Évariste Vital Luminais

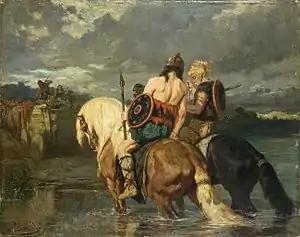
"Goths crossing a river"

Luminais worked in the genre and historical modes. He was among the academic painters who satisfied a social demand for aggrandising, even propagandistic historical works in the early years of the Third Republic, after the defeat in the Franco-Prussian War. As such, he shared in their condemnation by the advocates of modern art. However, in some paintings, such as "The Widow" (1865) he foreshadows social realism. He also used a historical dressing to make hunting and peasant scenes more palatable to the Academy.